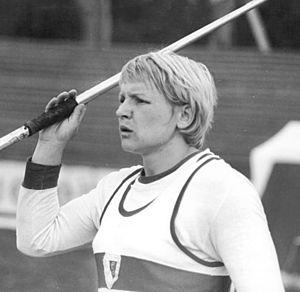
L'épreuve du lancer du javelot féminin aux Jeux olympiques de 1976 s'est déroulée les 23 et 24 juillet 1976 au Stade olympique de Montréal, au Canada. Elle est remportée par l'Est-allemande Ruth Fuchs qui établit un nouveau record olympique avec la marque de 65,94 m.
Ruth Fuchs est une ancienne athlète allemande spécialiste du lancer du javelot qui s'est illustrée en remportant la médaille d'or des Jeux olympiques d'été de 1972 et de 1976, et en améliorant à six reprises le record du monde de la discipline. En 1994, elle avoue avoir utilisé des stéroïdes dans le cadre du programme de dopage d’État en Allemagne de l'Est.